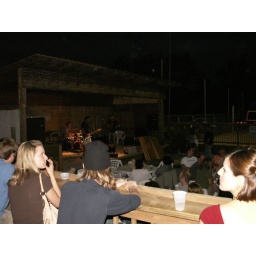
The best seat in the house